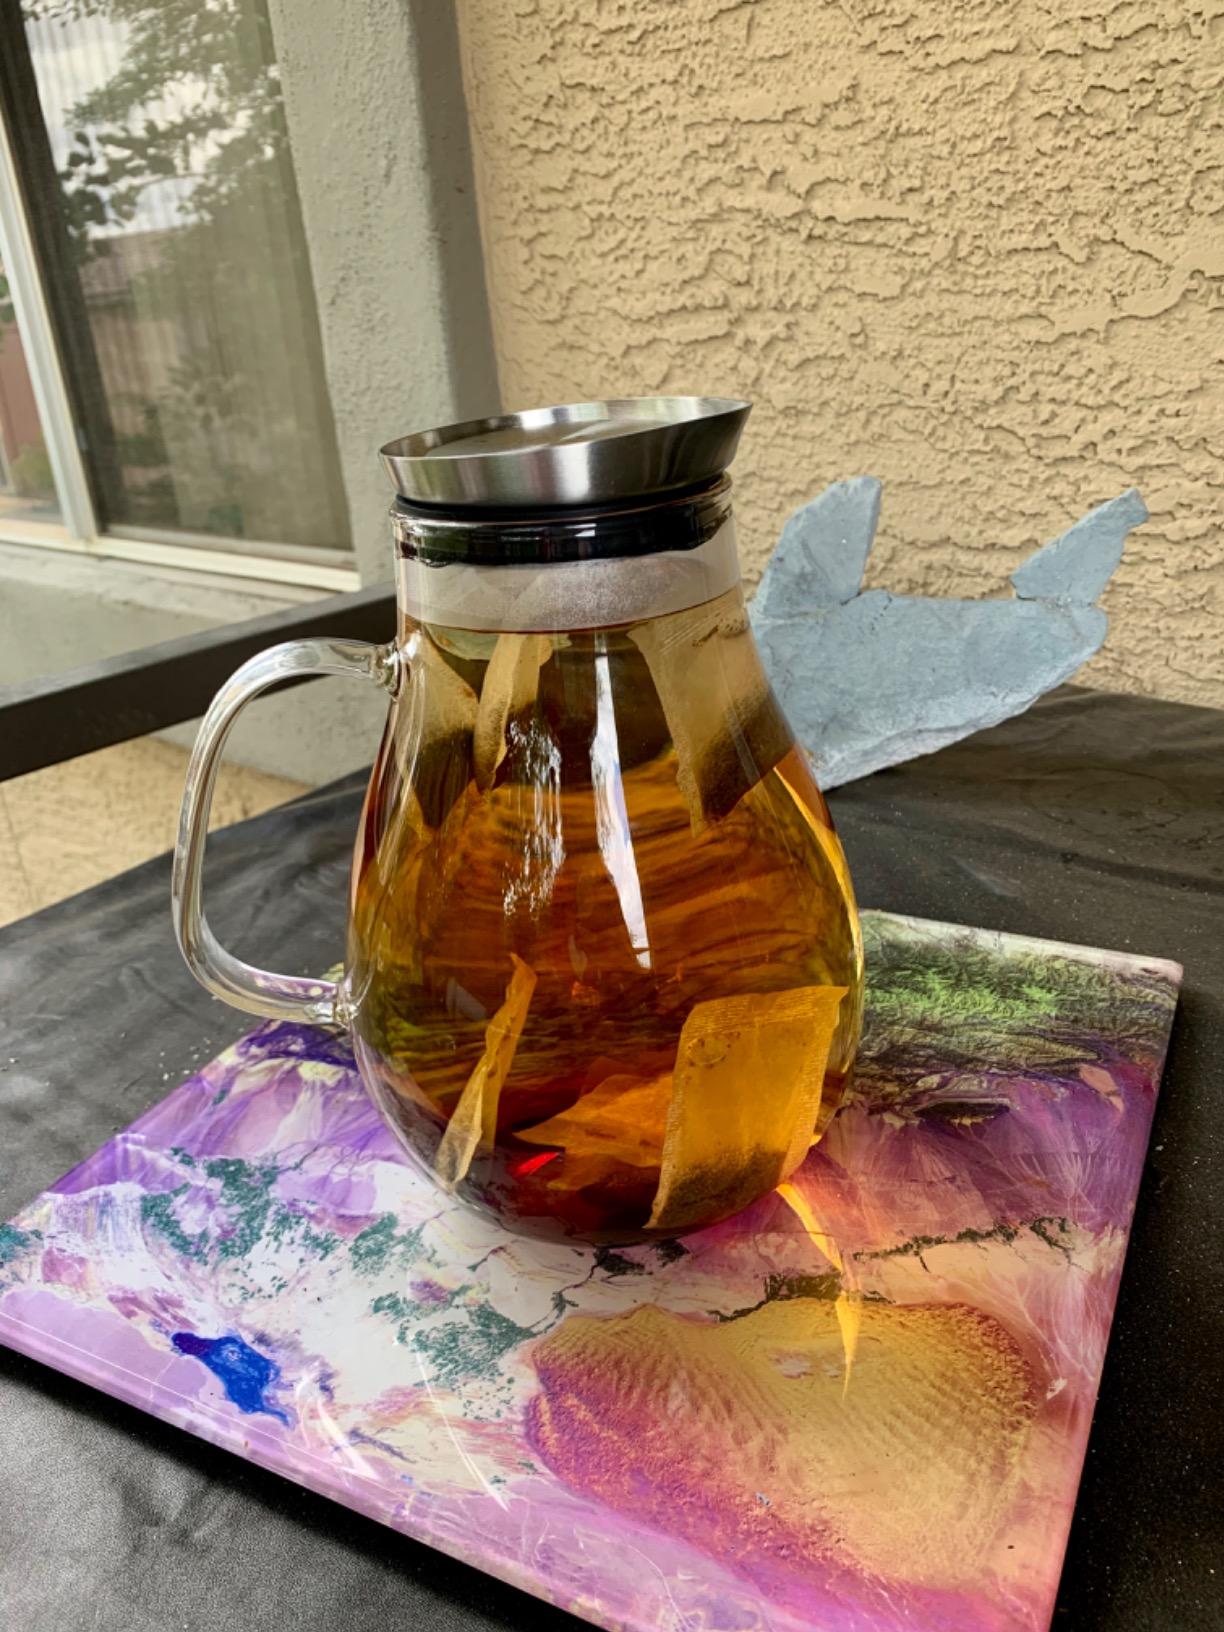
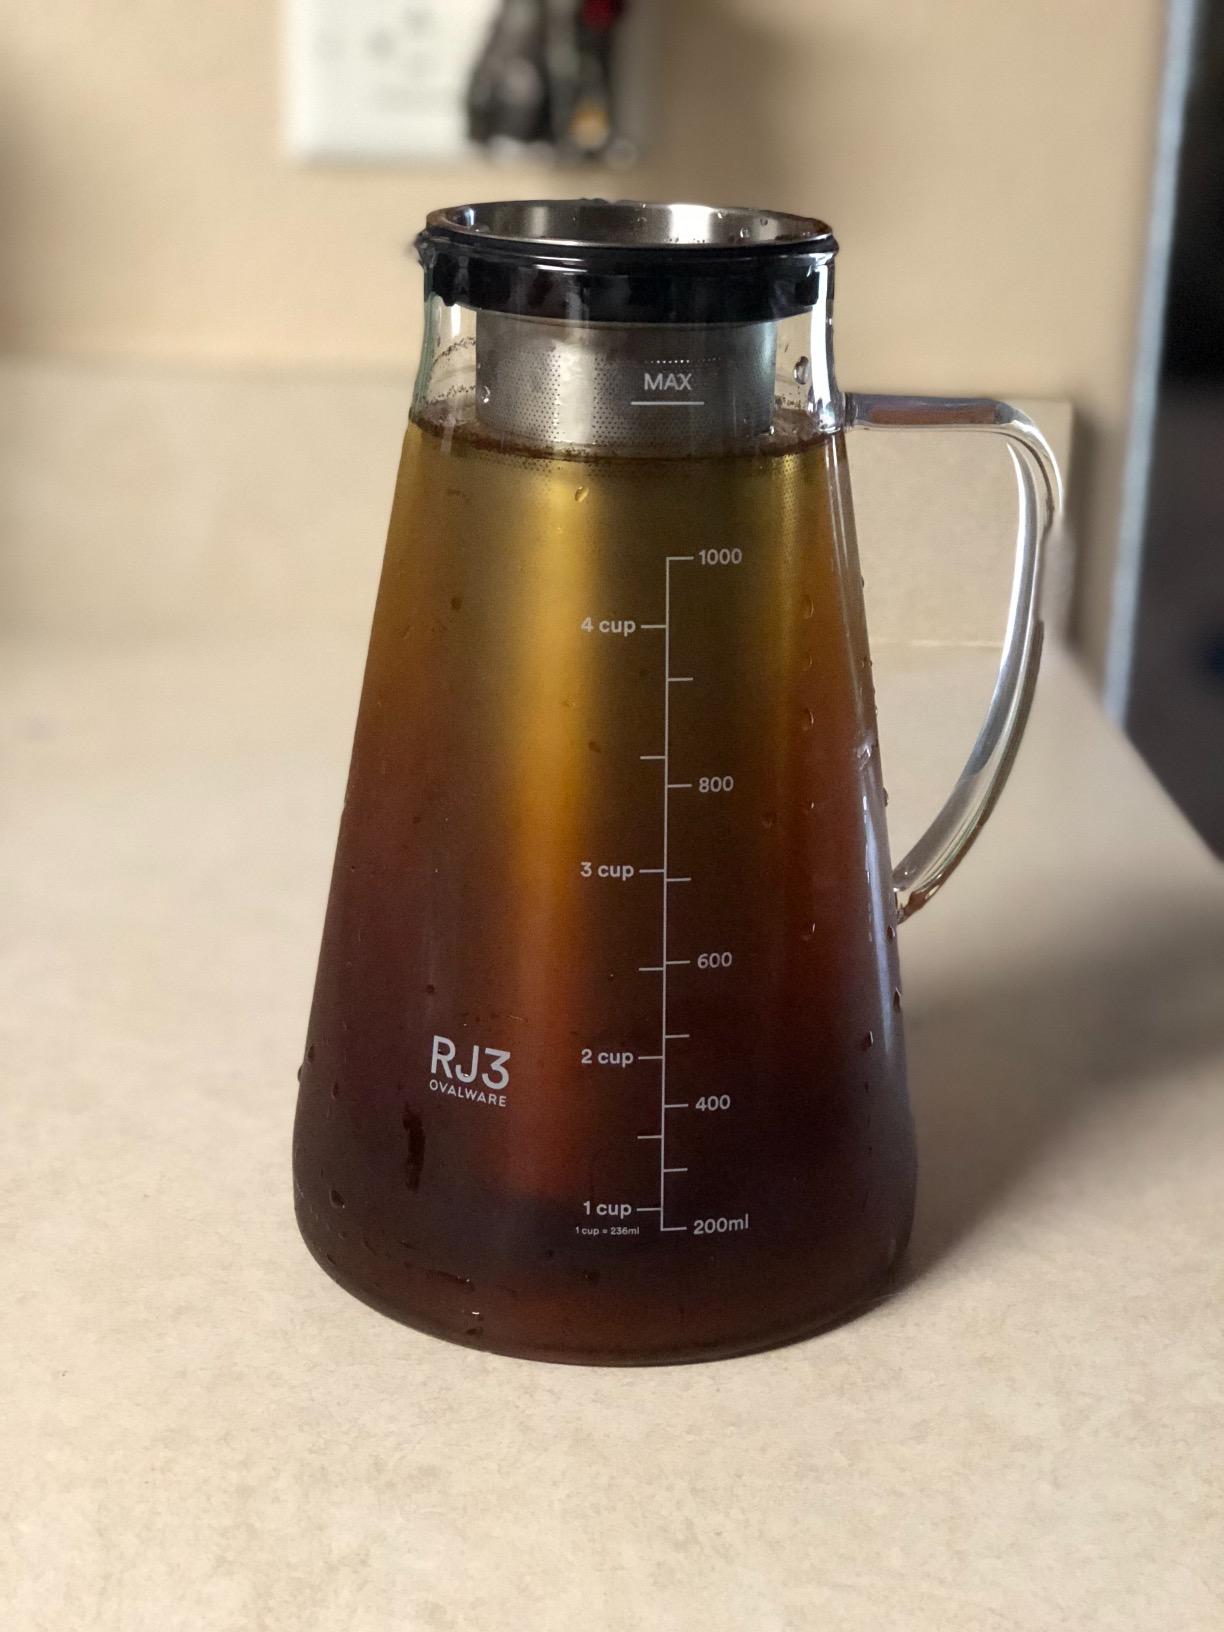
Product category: items_tea
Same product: no